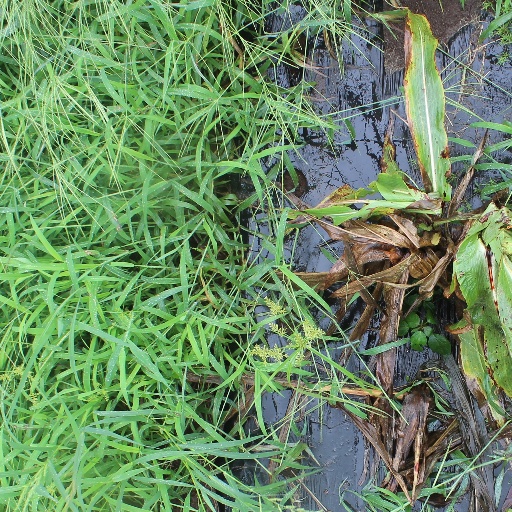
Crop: sorghum